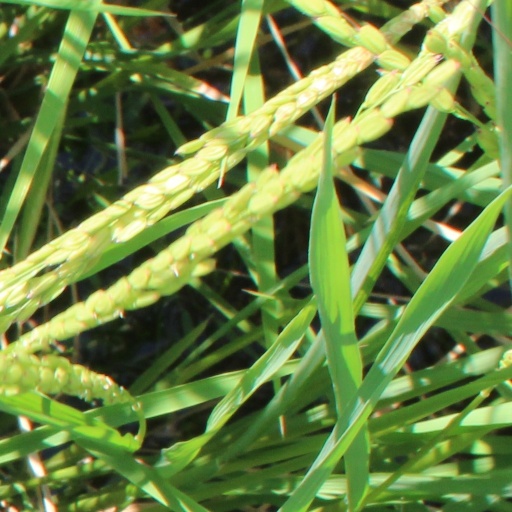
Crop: rice